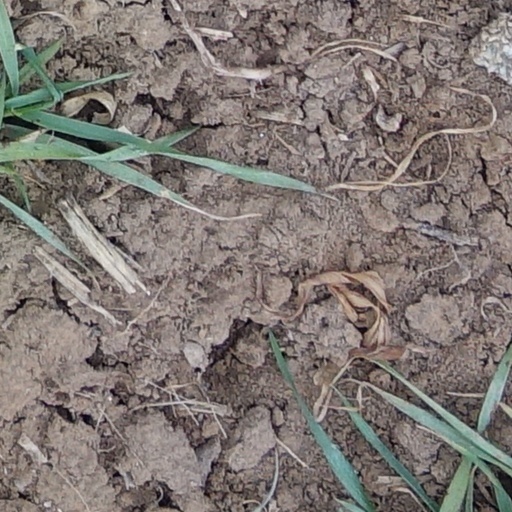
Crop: wheat